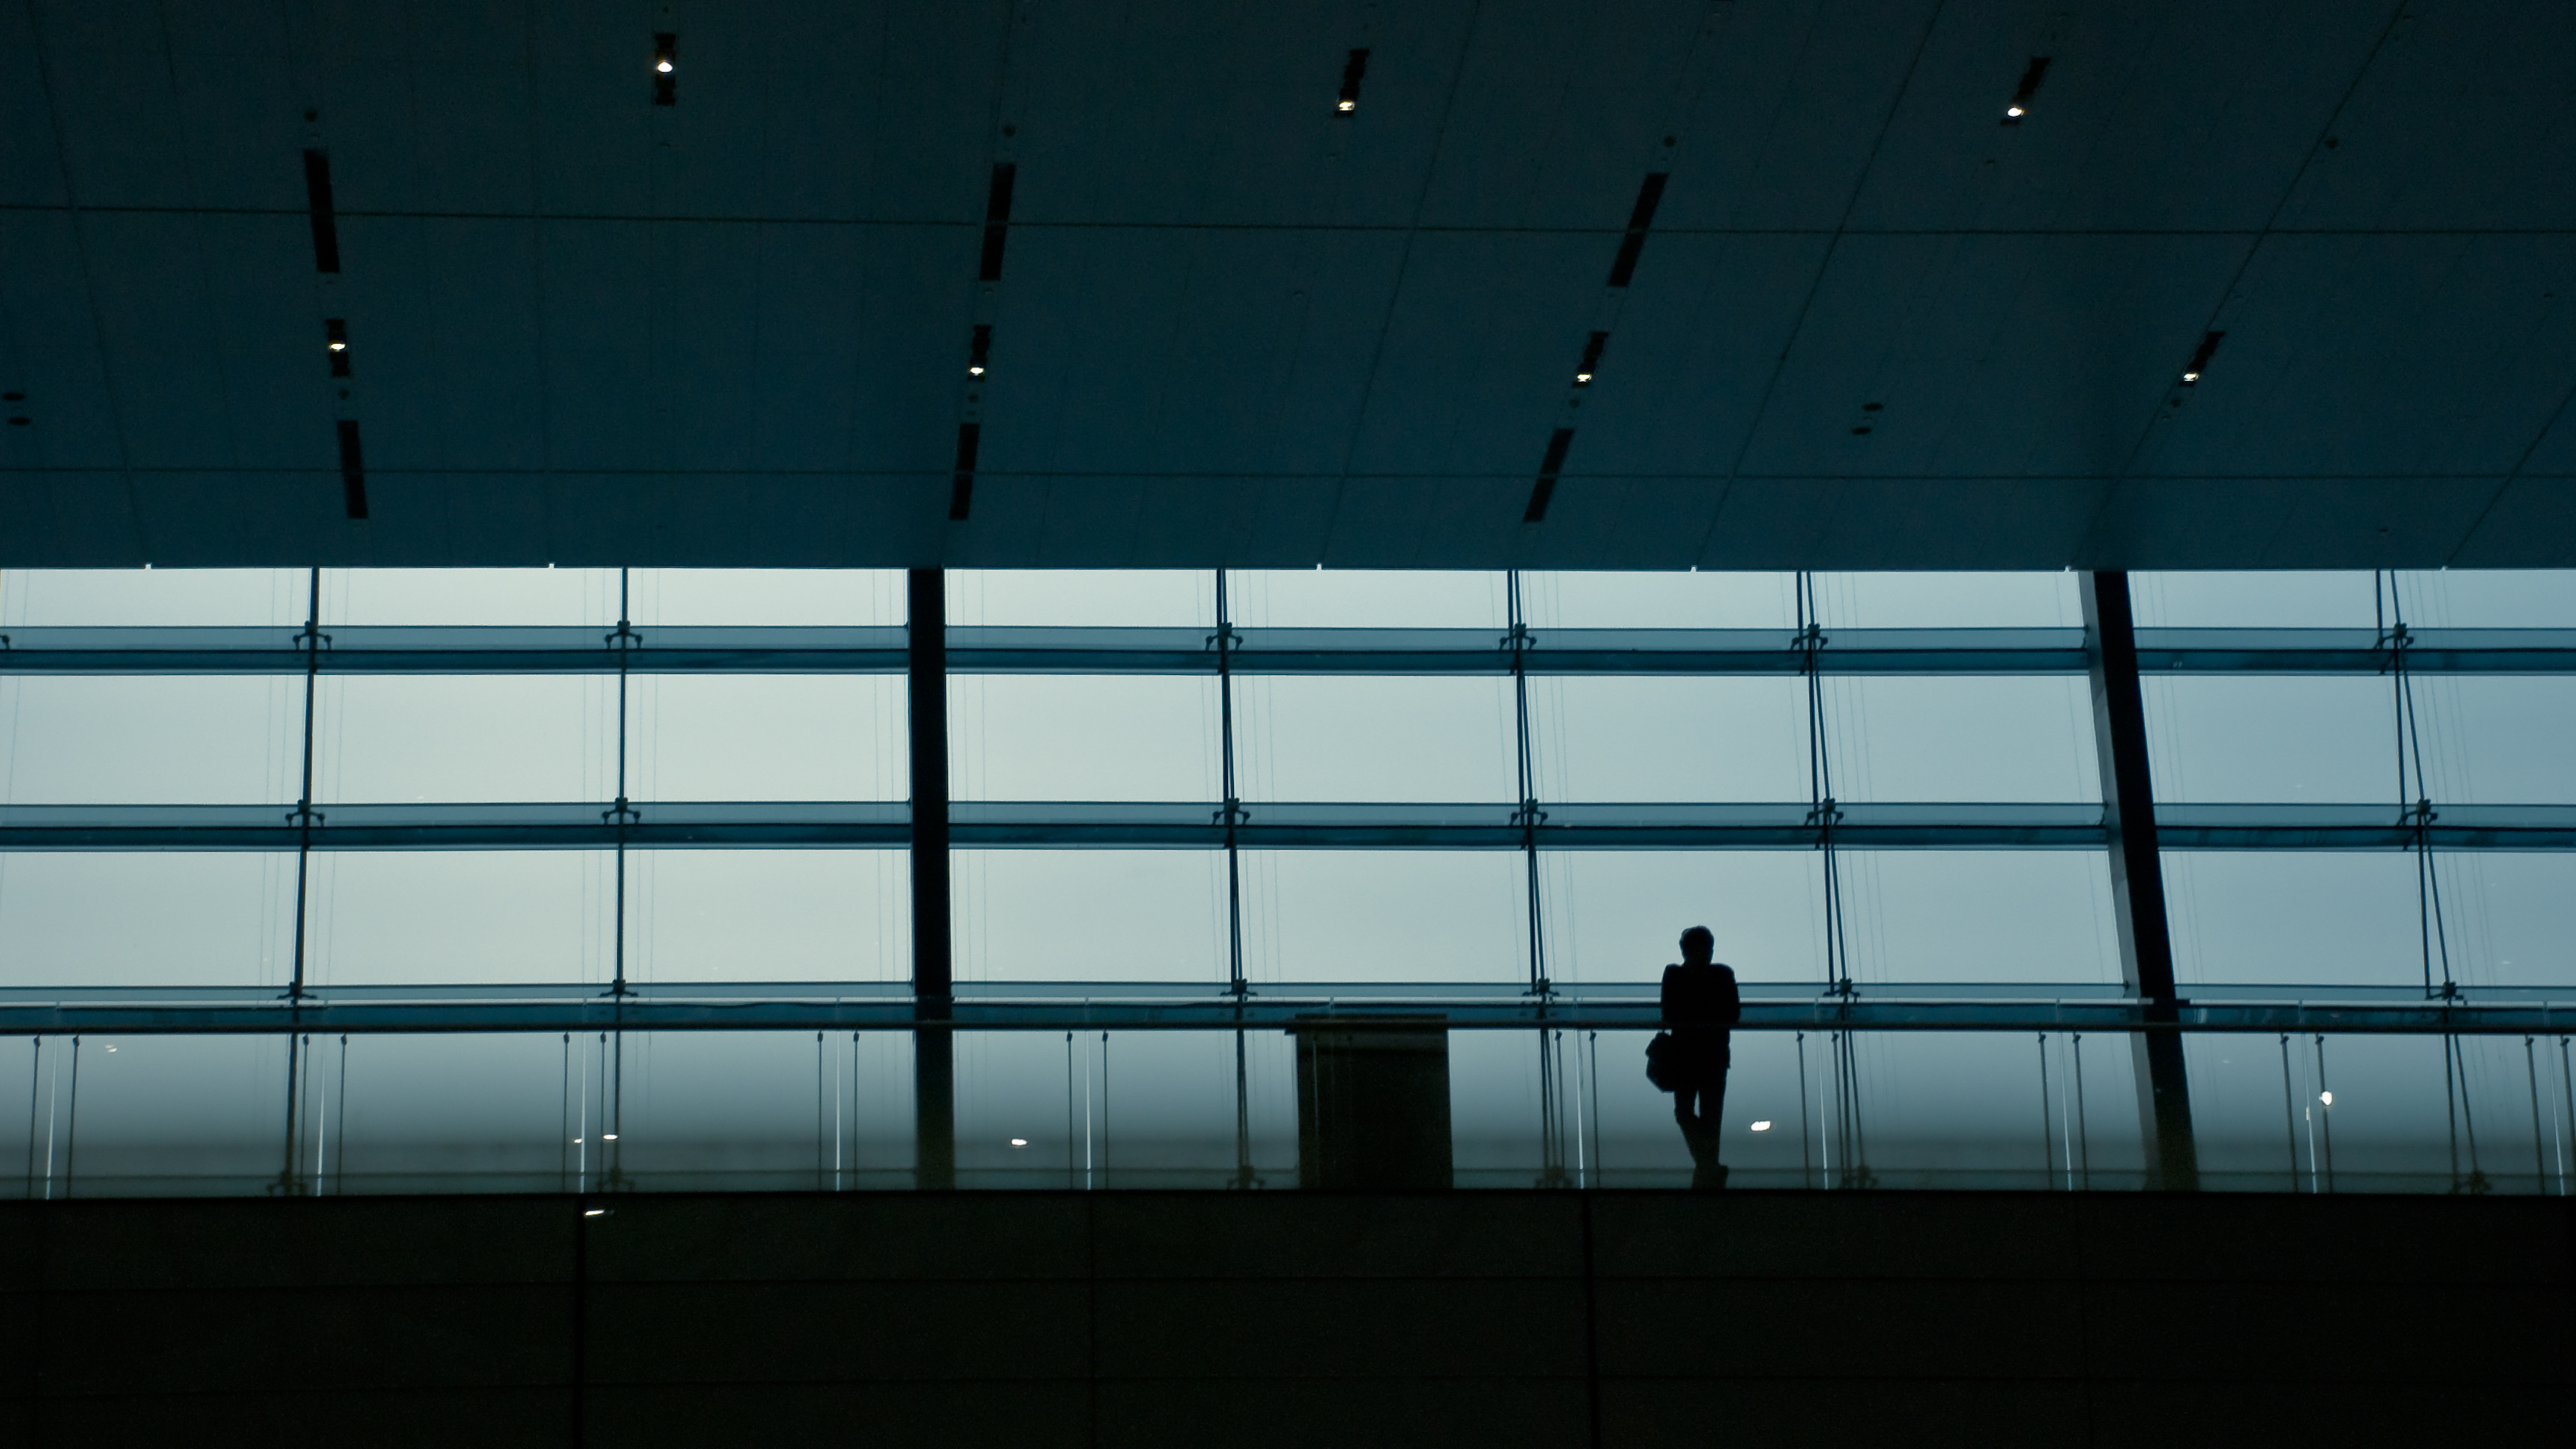
silhouette, light, white, window, glass, wall, dark, ceiling, line, reflection, color, shadow, darkness, blue, black, lighting, design, symmetry, foyer, shape, atmosphere of earth, window covering